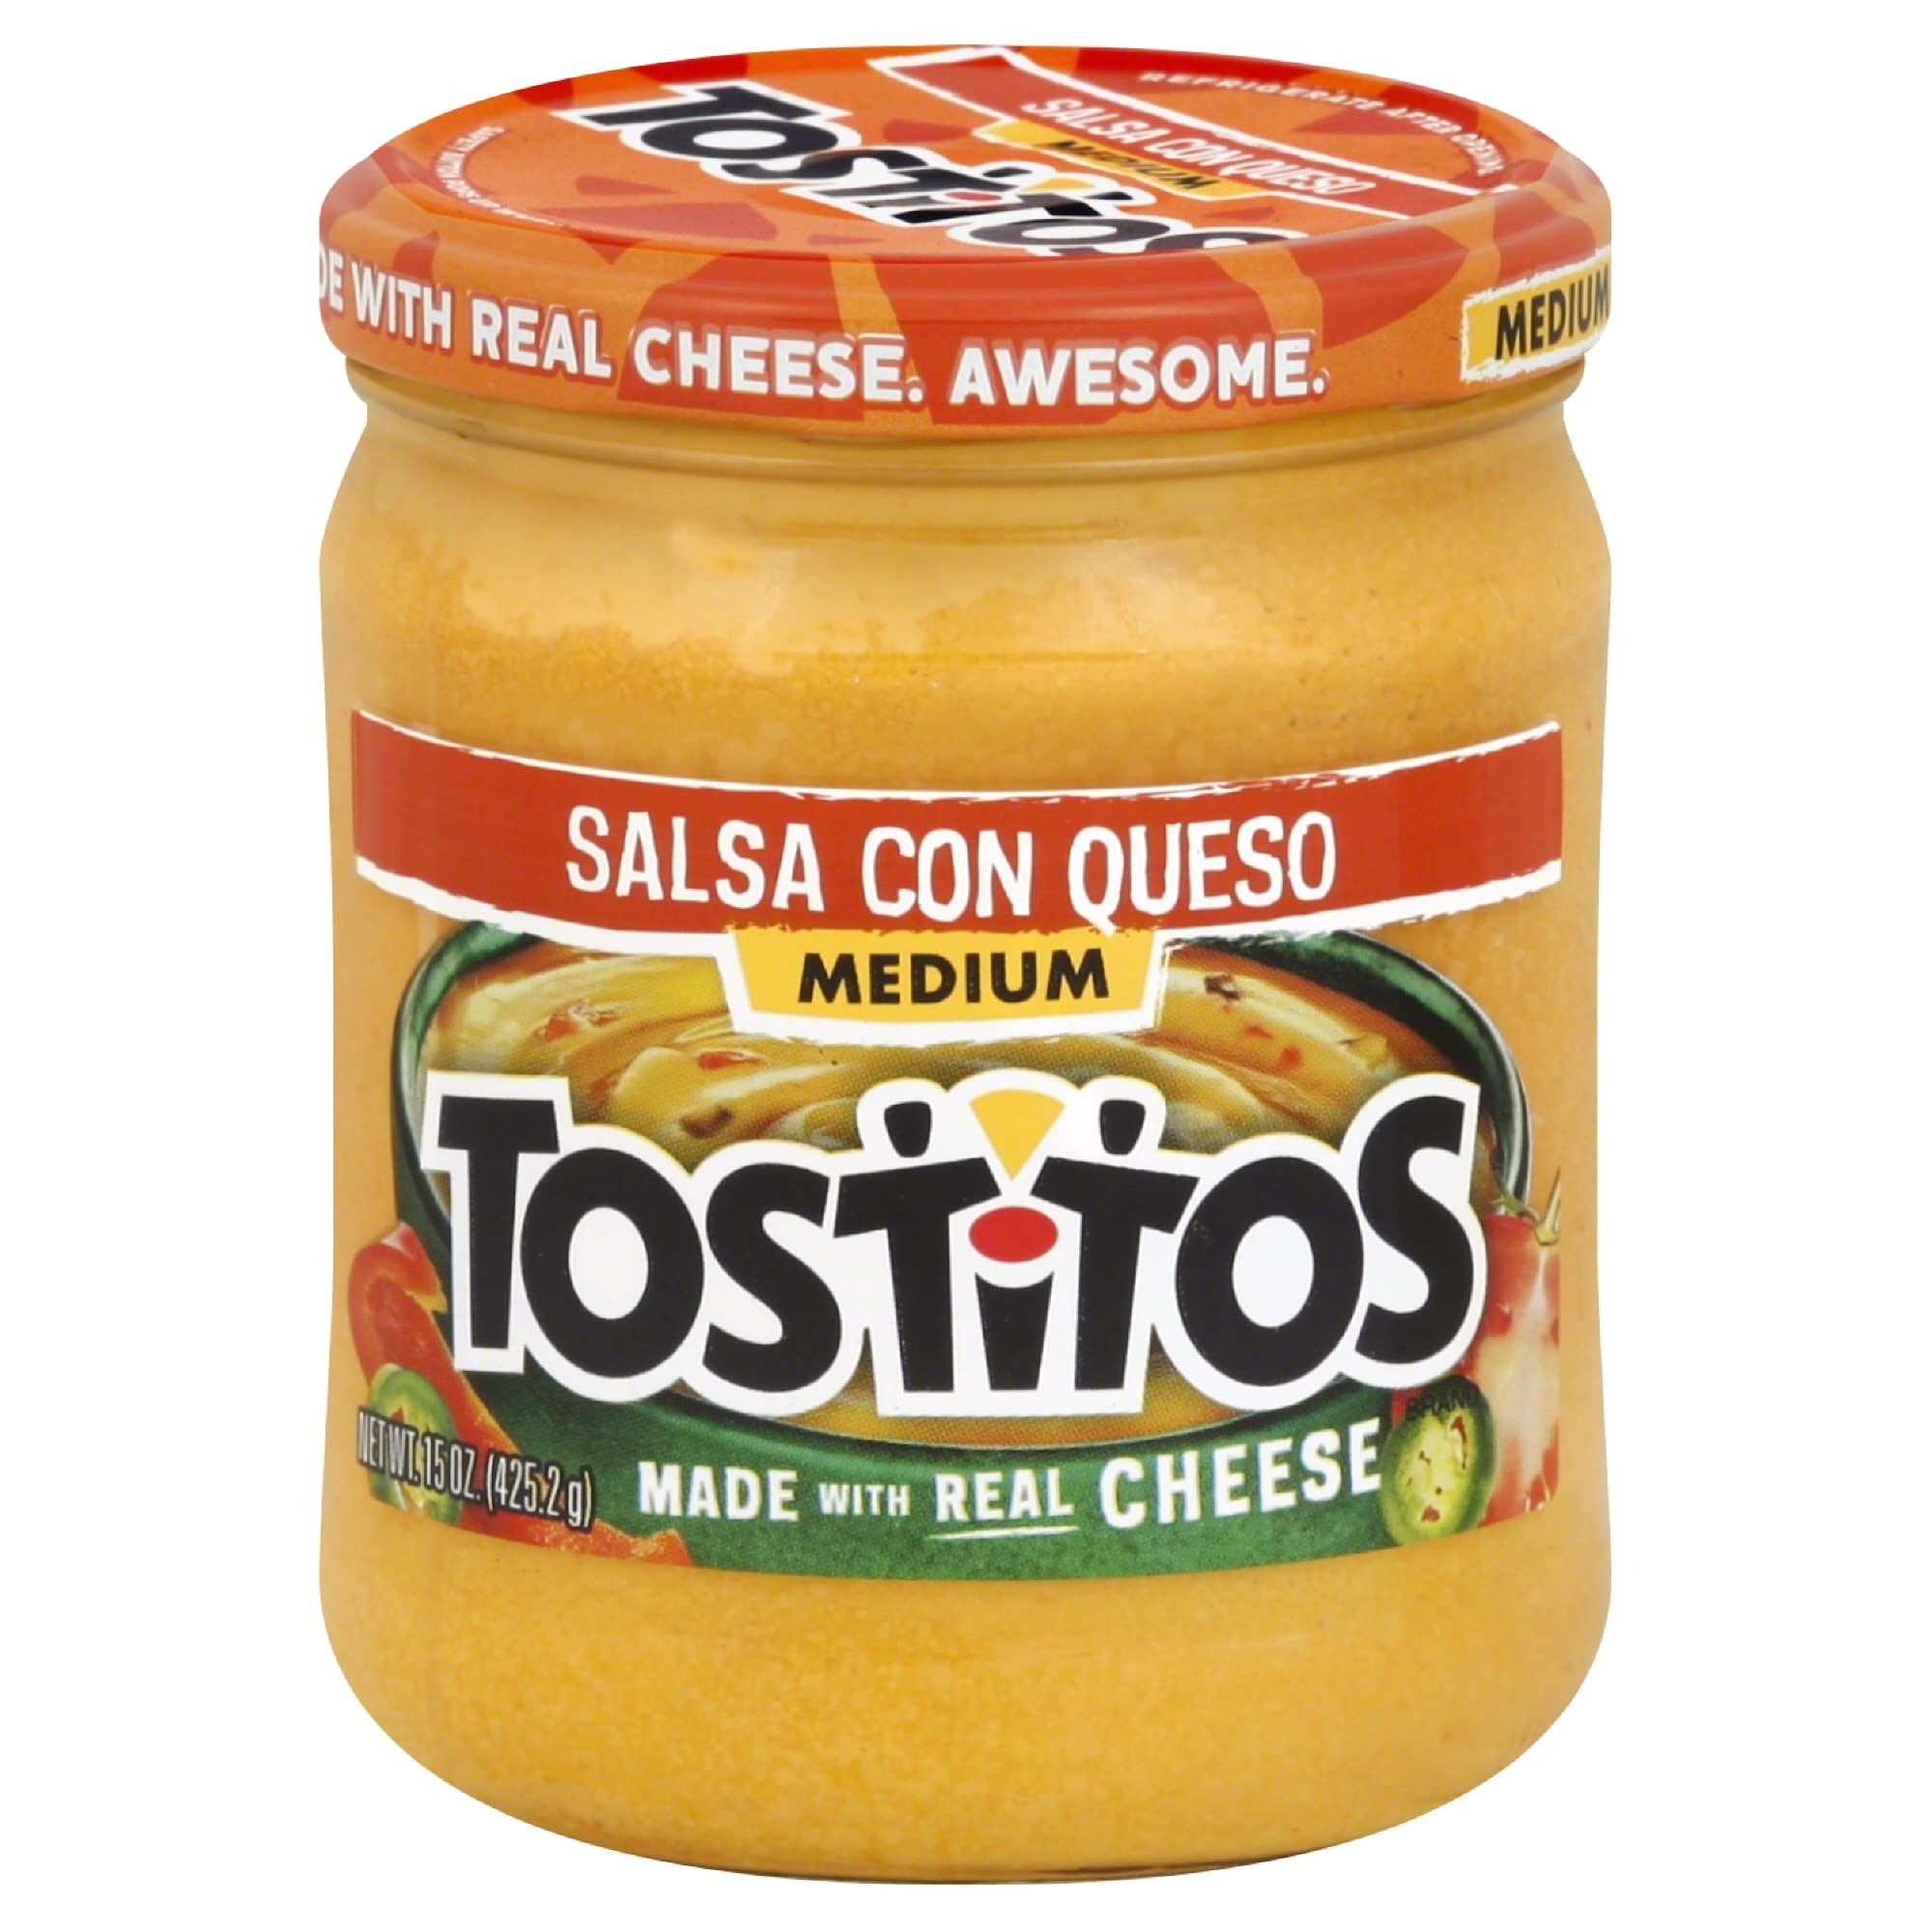
Item Name: Tostitos Dip, Salsa Con Queso, Medium, 15oz
Bullet Point 1: 15.0 oz. jar of TOSTITOS Salsa Con Queso Dip
Bullet Point 2: Grab a bag of TOSTITOS SCOOPS! Tortilla Chips to enjoy this queso dip with friends
Bullet Point 3: Makes for a perfect party snack, for the backyard or fun get-together.State of Readiness: Ready to Eat
Bullet Point 4: Delicious cheesy dip, mixed with salsa flavoring for a flavor-packed snack
Bullet Point 5: Heating Instructions: Transfer contents of jar to a microwavable container. Microwave for 30 secs. Stir. Repeat until desired temperature is reached. Use caution to avoid burns
Value: 15.0
Unit: Ounce

Price: 5.09